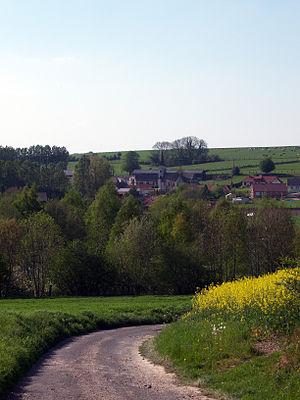
Tollent est une commune française située dans le département du Pas-de-Calais en région Hauts-de-France.